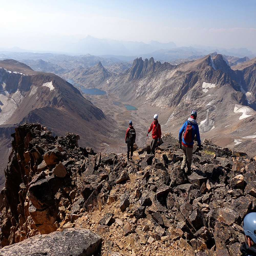
heading down from the summit in the distance .